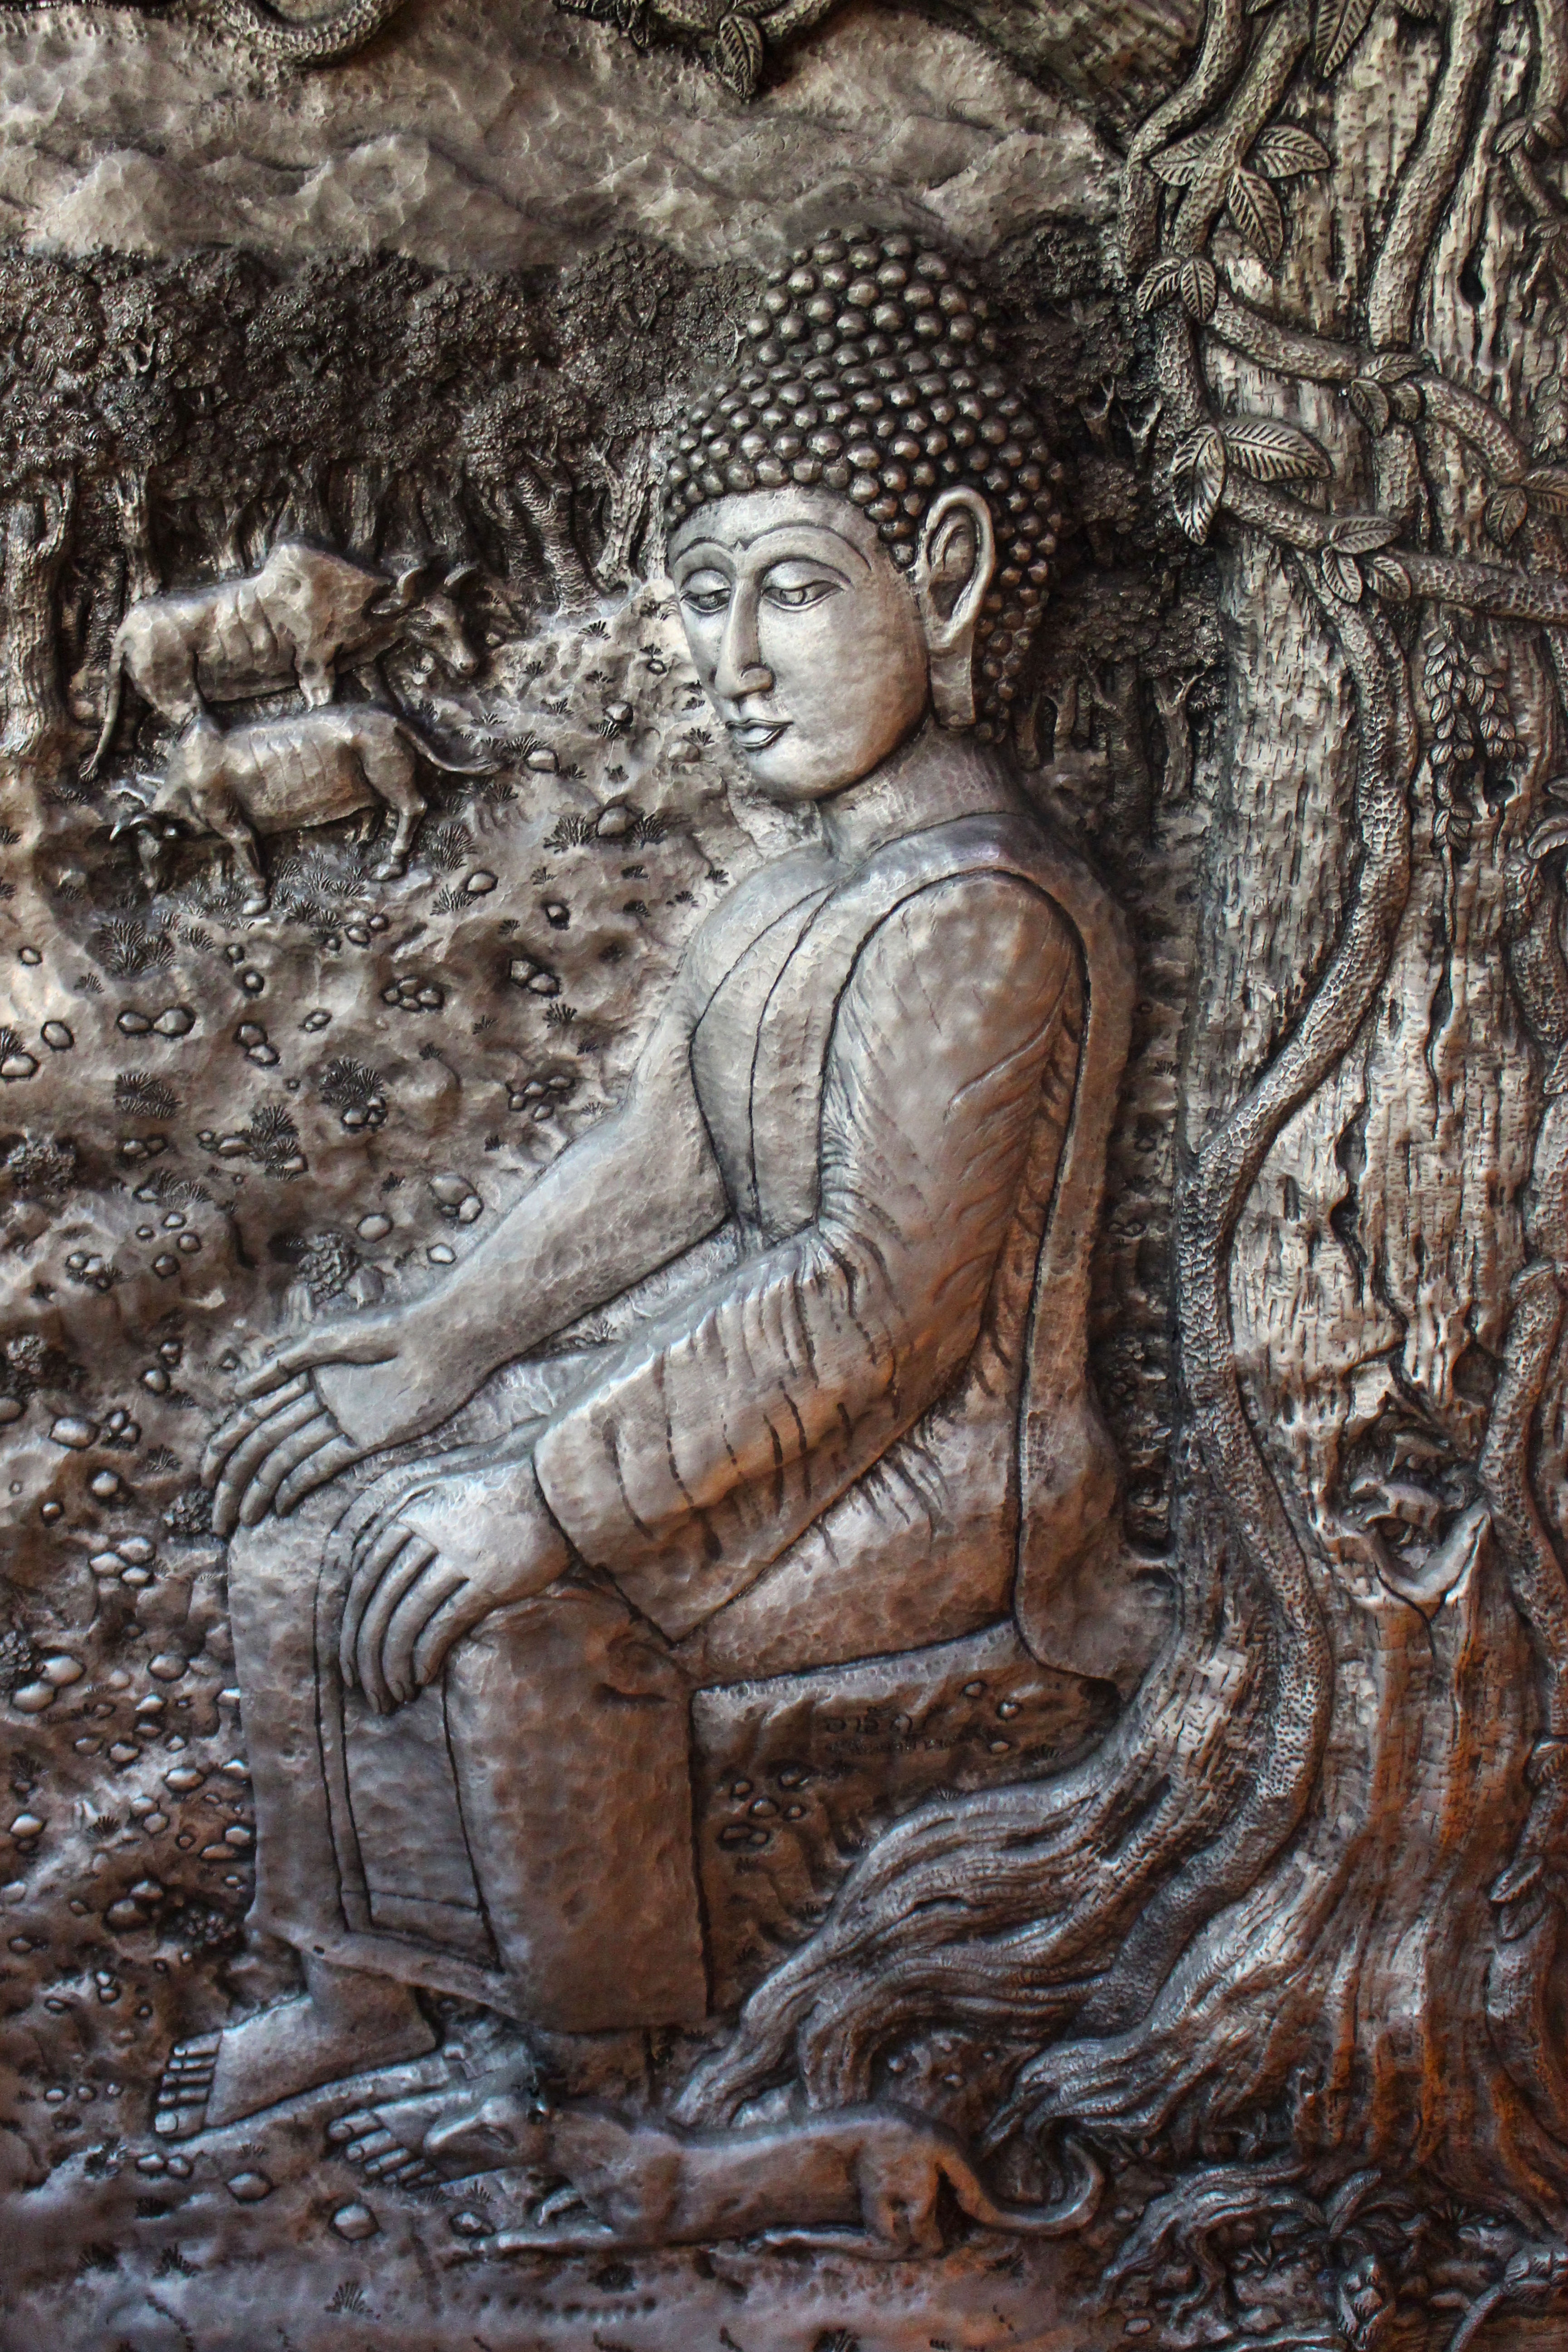
old, monument, travel, statue, decoration, peaceful, peace, calm, buddhist, buddhism, religion, asia, ancient, landmark, tourism, thailand, spiritual, face, sculpture, religious, art, meditation, temple, faith, decorative, buddha, culture, worship, sacred, carving, relief, oriental, thai, mythology, spirituality, enlightenment, archaeological site, stone carving, fictional character, gautama buddha, ancient history, wall plaque